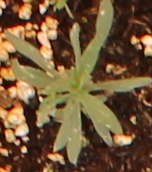
Label: Kochia